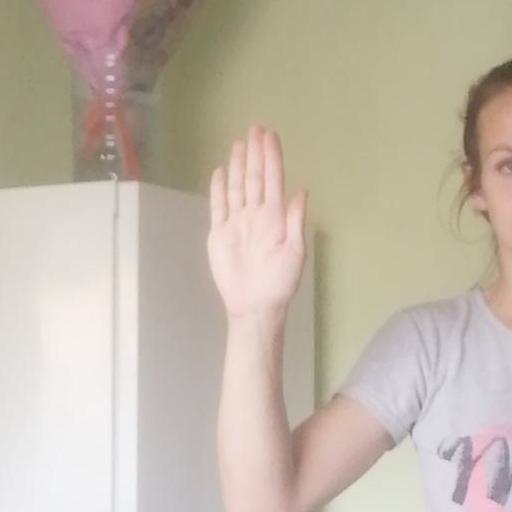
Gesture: stop